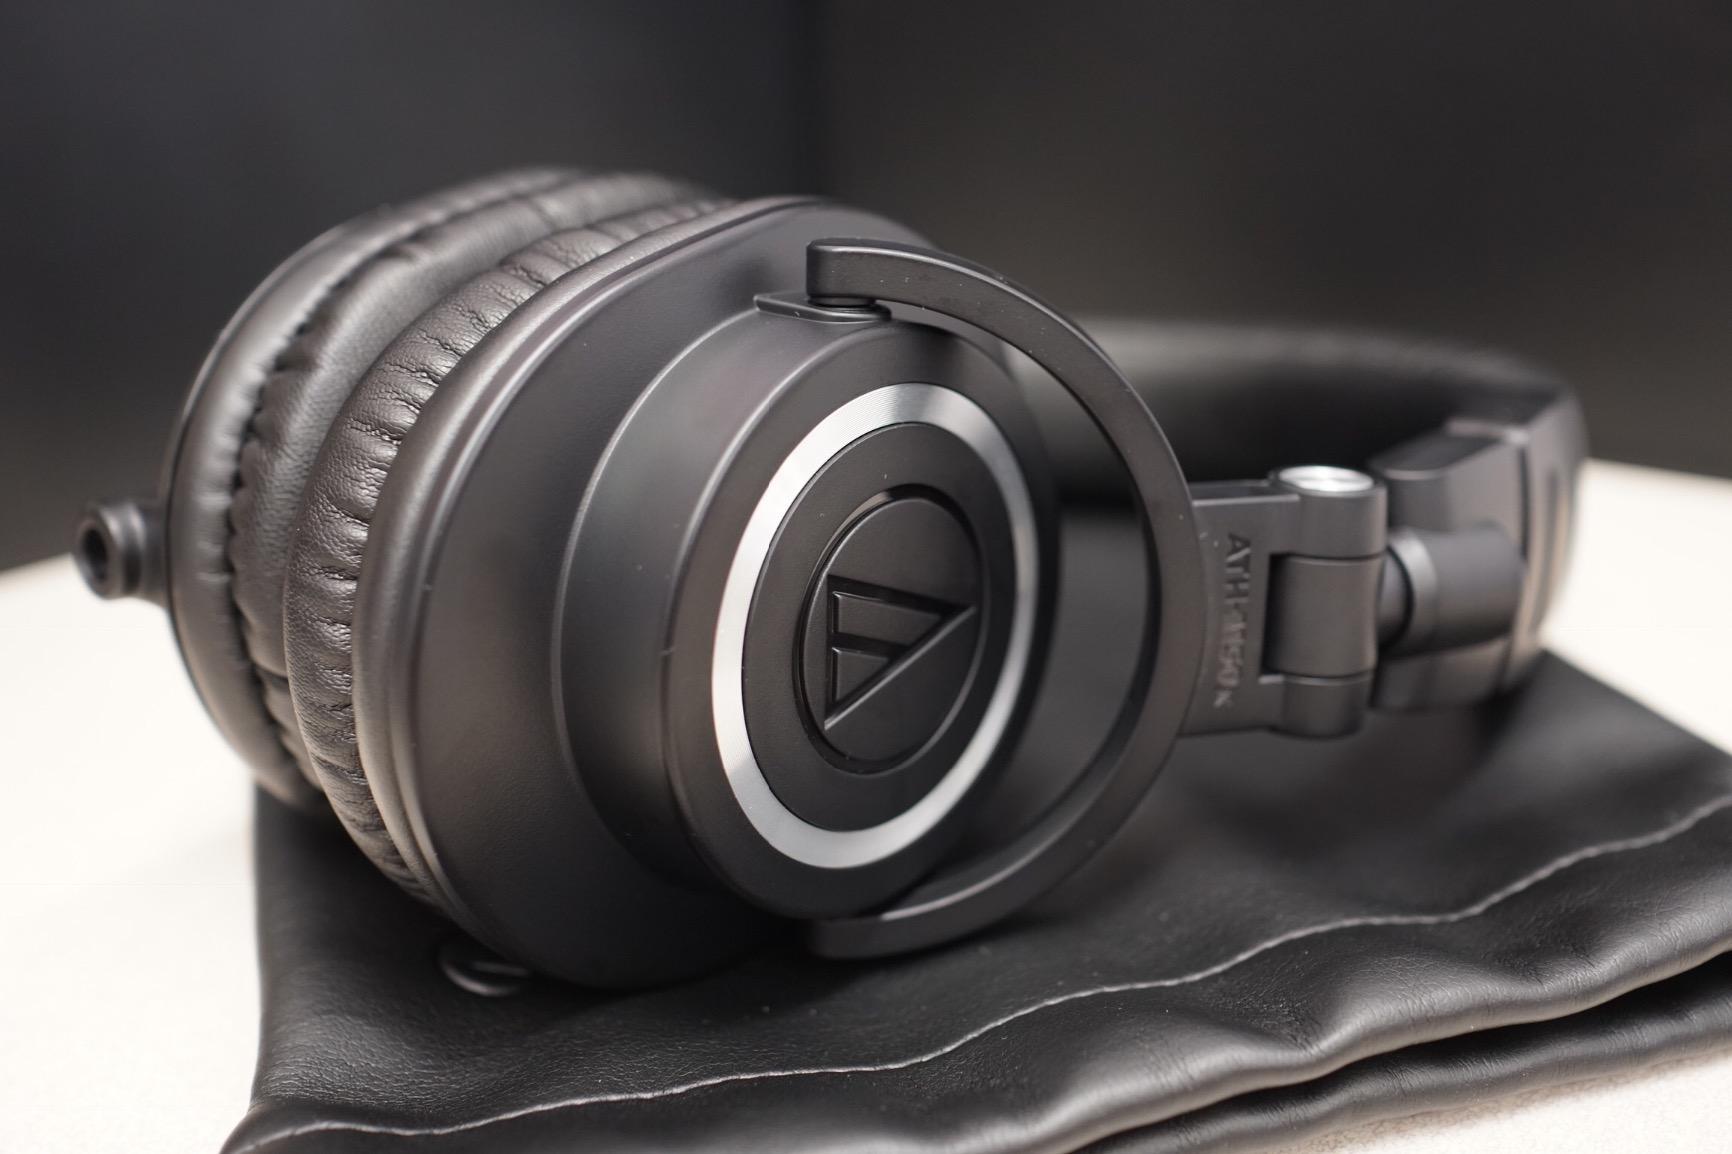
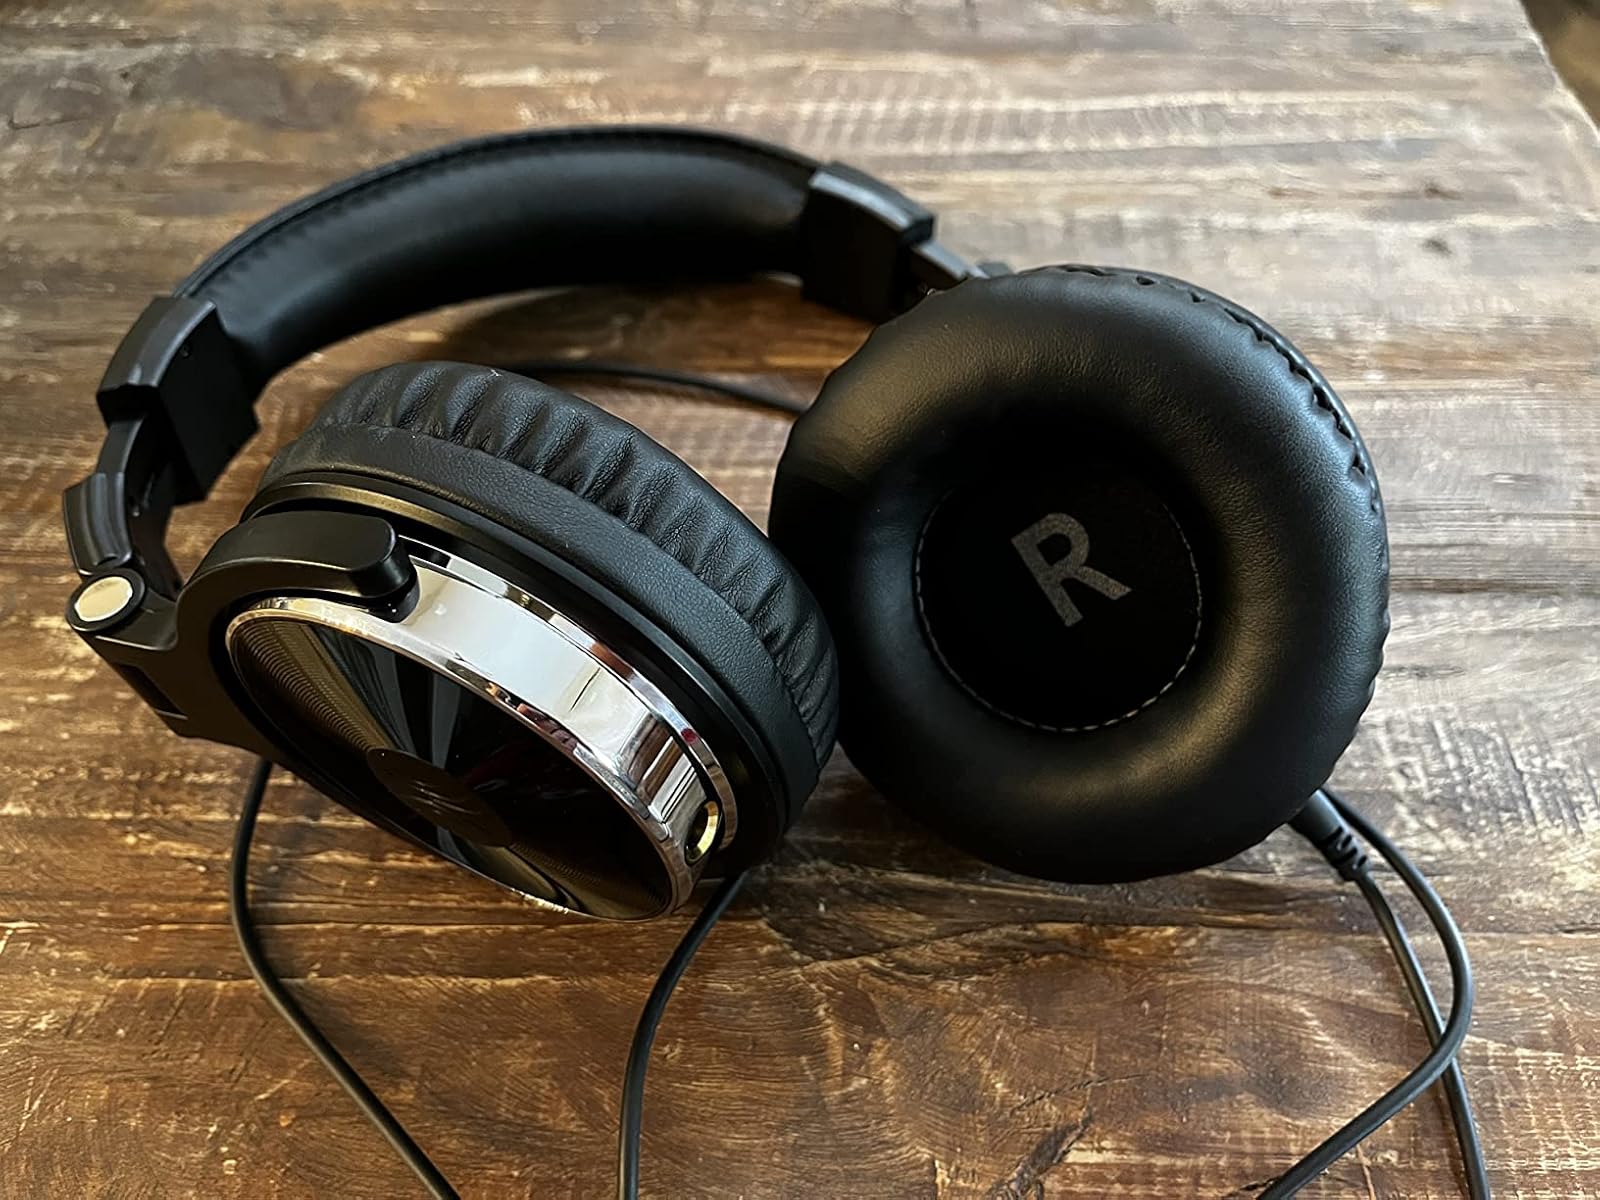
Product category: headphones
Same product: no